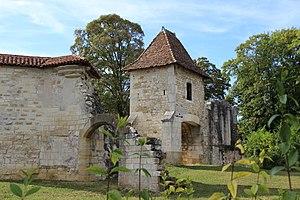
Porte de France
Cet article recense les monuments historiques français classés en 1893.
Jeanne d'Arc, née vers 1412 à Domrémy, village du duché de Bar, et morte sur le bûcher le 30 mai 1431 à Rouen, capitale du duché de Normandie alors possession anglaise, est une héroïne de l'histoire de France, chef de guerre et sainte de l'Église catholique, surnommée depuis le XVIᵉ siècle « la Pucelle d'Orléans ».
Vaucouleurs est une commune française, située dans le département de la Meuse en région Grand Est. Elle a donné son nom à cette partie du cours de la Meuse, appelée Val des Couleurs. Vaucouleurs est également considéré comme une ville johannique.